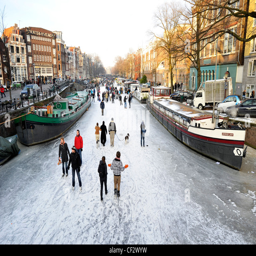
people walk on frozen canals in the center